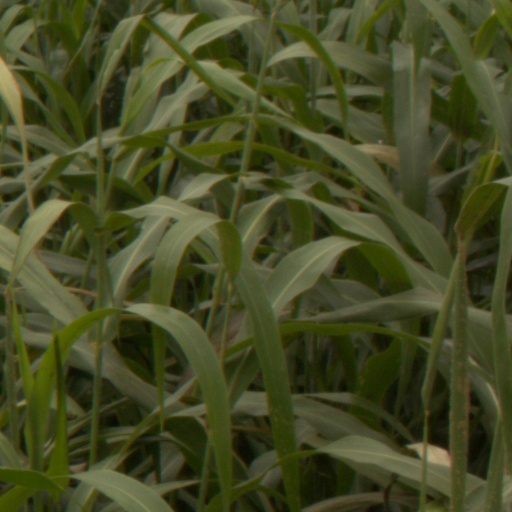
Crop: sorghum